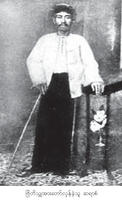
ซะยาซาน

ไฟล์:Sayar San.png|thumbnail|ซะยาซาน
ซะยาซาน () เกิดเมื่อ 24 ตุลาคม พ.ศ. 2419 เสียชีวิตเมื่อ 28 พฤศจิกายน พ.ศ. 2474 เป็นพระภิกษุและผู้นำของกบฏซะยาซาน ถือว่าเป็นส่วนหนึ่งของการต่อต้านอาณานิคมในเอเชียตะวันออกเฉียงใต้ ด้วยความสำคัญทางประวัติศาสตร์และชาติ ซะยาซานและการต่อต้านของเขายังถูกพูดถึงในปัจจุบัน
== ชีวิตของซะยาซาน ==
ซะยาซานเป็นชาวชเวโบซึ่งเป็นศูนย์กลางของกลุ่มชาตินิยมและกลุ่มนิยมเจ้าในพม่าภาคกลางตอนเหนือ ชเวโบเป็นที่ประสูติของพระเจ้าอลองพญาผู้ก่อตั้งราชวงศ์คองบองที่ปกครองพม่าตั้งแต่ พ.ศ. 2295 จนกระทั่งตกเป็นอาณานิคมของอังกฤษใน พ.ศ. 2429 ซะยาซานเกิดเมื่อ 24 ตุลาคม พ.ศ. 2419 ชื่อเดิมคือยาจอ บิดาของเขาชื่ออูเจ มารดาชื่อดอว์เพะ ซะยาซานบวชเป็นสามเณรตั้งแต่ยังเด็ก จนเป็นหนุ่มจึงได้ลาสิกขาและแต่งงานกับมะเก มีบุตรสองคน คือ โกโปตินและมะเซน ต่อมาเมื่อเศรษฐกิจไม่ดี ซะยาซานได้เดินทางไปมะละแหม่งในพม่าตอนล่างและได้เริ่มบทบาททางการเมืองขึ้นในปลายเดือนธันวาคม พ.ศ. 2473 ซะยาซานจัดให้กรรมกรออกมาประท้วง และมีผู้เสนอให้เขาครองราชสมบัติเช่นเดียวกับพระเจ้าอลองพญา แต่อังกฤษสามารถปราบปรามการลุกฮือนี้ได้ ซะยาซานหนีไปรัฐฉานทางตะวันออก ในเดือนสิงหาคม พ.ศ. 2474 เขาถูกจับกุมตัวได้ และถูกตัดสินให้ประหารชีวิตเมื่อ 28 พฤศจิกายน พ.ศ. 2474
== กบฏซะยาซาน ==
=== การมาถึงของอังกฤษ ===
ชาวพม่าเข้ามาตั้งรกรากในบริเวณปัจจุบันตั้งแต่ราวพุทธศตวรรษที่ 14 และได้ตั้งอาณาจักรพุกามเมื่อ พ.ศ. 1600 และล่มสลายลงเมื่อกุบไลข่านเข้ามารุกรานเมื่อ พ.ศ. 1830 ราชวงศ์ตองอูรวบรวมแผ่นดินได้อีกในราวพุทธศตวรรษที่ 21 ส่วนราชวงศ์คองบองได้ขึ้นสู่อำนาจเมื่อราวพุทธศตวรรษที่ 23 ก่อนจะถูกผนวกเข้าเป็นอาณานิคมของอังกฤษ และพระเจ้าธีบอ กษัตริย์องค์สุดท้ายถูกส่งไปลี้ภัยยังประเทศอินเดีย อังกฤษเข้าปกครองพม่าแม้จะมีการลุกฮือต่อต้านทั่วดินแดนเดิมที่เป็นราชอาณาจักรพม่า แต่อังกฤษก็ปราบปรามได้ อังกฤษได้ทำลายความเป็นราชอาณาจักรของพม่า ส่งราชบัลลังก์ของกษัตริย์พม่าเข้าสู่พิพิธภัณฑ์ที่กัลกัตตา พระราชวังมัณฑะเลย์ถูกเปลี่ยนเป็นสโมสรสำหรับชาวอังกฤษในพม่าตอนบน
=== ขบวนการต่อต้านก่อนซะยาซาน ===
การต่อต้านอังกฤษในพม่าเกิดขึ้นทั่วไประหว่าง พ.ศ. 2429- 2433 ขบวนการต่อต้านเหล่านี้นำโดยอดีตเชื้อพระวงศ์ เช่น เจ้าฟ้ามยีนไซง์ ในช่วงปลายปี พ.ศ. 2433 มีพระสงฆ์กลุ่มเล็ก ๆ เข้าร่วมกันจัดตั้งองค์กรเพื่อรักษาสถานะของศาสนาในสังคม จนกระทั่ง พ.ศ. 2449 ได้จัดตั้งสมาคมยุวพุทธขึ้นในย่างกุ้ง เป็นช่องทางให้เสมียนและผู้มีการศึกษาเข้ามาเรียกร้องความเปลี่ยนแปลงในสังคมอาณานิคม และต้องการให้ความสำคัญกับการศึกษาทางด้านวัฒนธรรม ต่อมาได้จัดตั้งสภาทั่วไปของสมาคมชาวพม่าที่วางแผนให้มีการประท้วง และสมาคมยังพยายามเข้าไปสร้างฐานที่มั่นในชนบท ซะยาซานเข้าร่วมกับสมาคมนี้ในชนบทเป็นเวลา 2 ปีจนเป็นที่นิยม
=== เกิดอะไรขึ้นระหว่างเหตุกบฏ ===
ในเดือนตุลาคม พ.ศ. 2473 เกิดแผ่นดินไหวที่หงสาวดีและปยู ชาวพม่าเชื่อว่าเป็นอาเพศเพราะไม่มีกษัตริย์ จึงได้ยกซะยาซานขึ้นเป็นกษัตริย์ในวันที่ 21 ธันวาคม พ.ศ. 2473 ซะยาซานหรือราชาคาลนได้ตั้งพระราชวังที่ธาราวดี (ตายาวะดี) ประกาศจะจัดตั้งราชวงศ์ที่ยอมรับพุทธศาสนา และขับไล่อังกฤษออกไป ในคืนวันที่ 22 ธันวาคม ได้เกิดเหตุปะทะที่ธาราวดี เช่นเดียวกับที่เกิดขึ้นในพม่าตอนล่าง ดินแดนนี้ได้รับผลกระทบจากภาวะเศรษฐกิจถดถอยทั่วโลก ราคาข้าวตกต่ำ ทำให้ชาวพม่าหันไปเลื่อมใสซะยาซานมากขึ้น หลังเกิดเหตุรุนแรงในธาราวดี อังกฤษได้ส่งทหารเข้าควบคุมสถานการณ์ การลุกฮือเกิดขึ้นอีกในพื้นที่ใกล้เคียงคือ พยาโบน, ฮีนตาดะ, อีนเซน, หงสาวดี, ตองอู, แปร, ตะแยะ, นองโช และกลุ่มรัฐฉานทางเหนือ ผู้นำกบฏคนอื่น ๆ เข้าร่วมในการลุกฮือครั้งนี้ด้วย อังกฤษที่ย่างกุ้งได้ขอความช่วยเหลือจากทหารอังกฤษในอินเดียในเดือนมิถุนายน พ.ศ. 2474 ทำให้มีการส่งทหารเพิ่มเติมเข้ามาจากอินเดีย มีความพยายามประกาศกฎอัยการศึกในเดือนกรกฎาคม แต่ไม่สำเร็จ จนกระทั่งจับกุมตัวซะยาซานได้ในเดือนสิงหาคม พ.ศ. 2474 เมื่อเดือนธันวาคม พ.ศ. 2475 กบฏถูกฆ่ามากกว่าพันคน และที่ยอมแพ้ถูกจับกุมอีกกว่า 9,000 คน ซะยาซานและกบฏอีก 125 คนถูกประหารชีวิตด้วยการแขวนคอ และถูกตัดสินจำคุกอีกเกือบ 1,400 คน
==อ้างอิง==
==แหล่งข้อมูลอื่น==
* Famous People, Saya San
* Saya San
หมวดหมู่:นักการเมืองพม่า